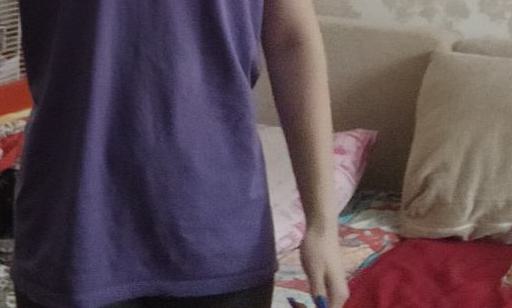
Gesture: no_gesture